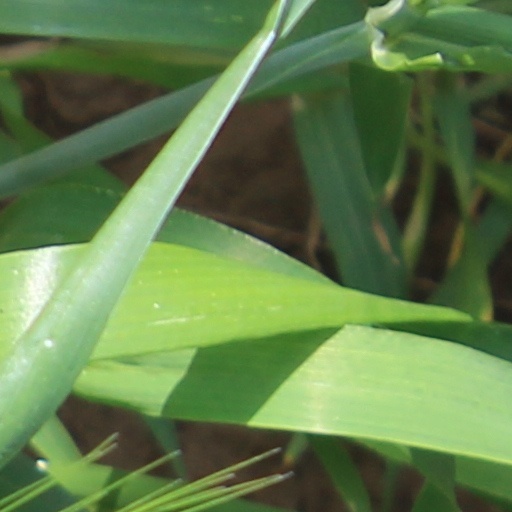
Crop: wheat